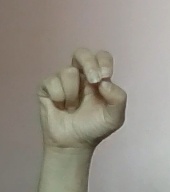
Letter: gaaf